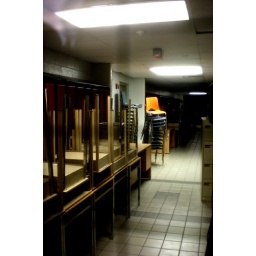
looking in to my old highschool... i love the one random orange chair lol